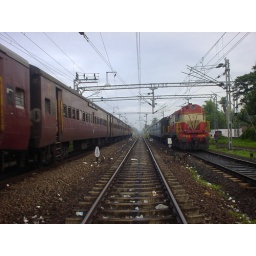
The brown Alleppey-Dhanbad Express meets a blue passenger train, hauled by WDM 2 17339